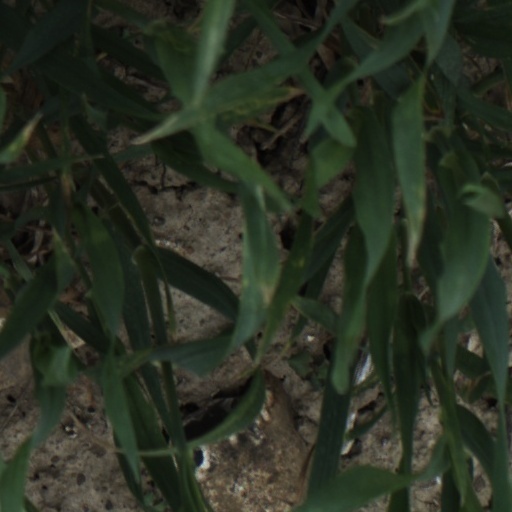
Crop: wheat